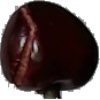
Label: Cherry 1